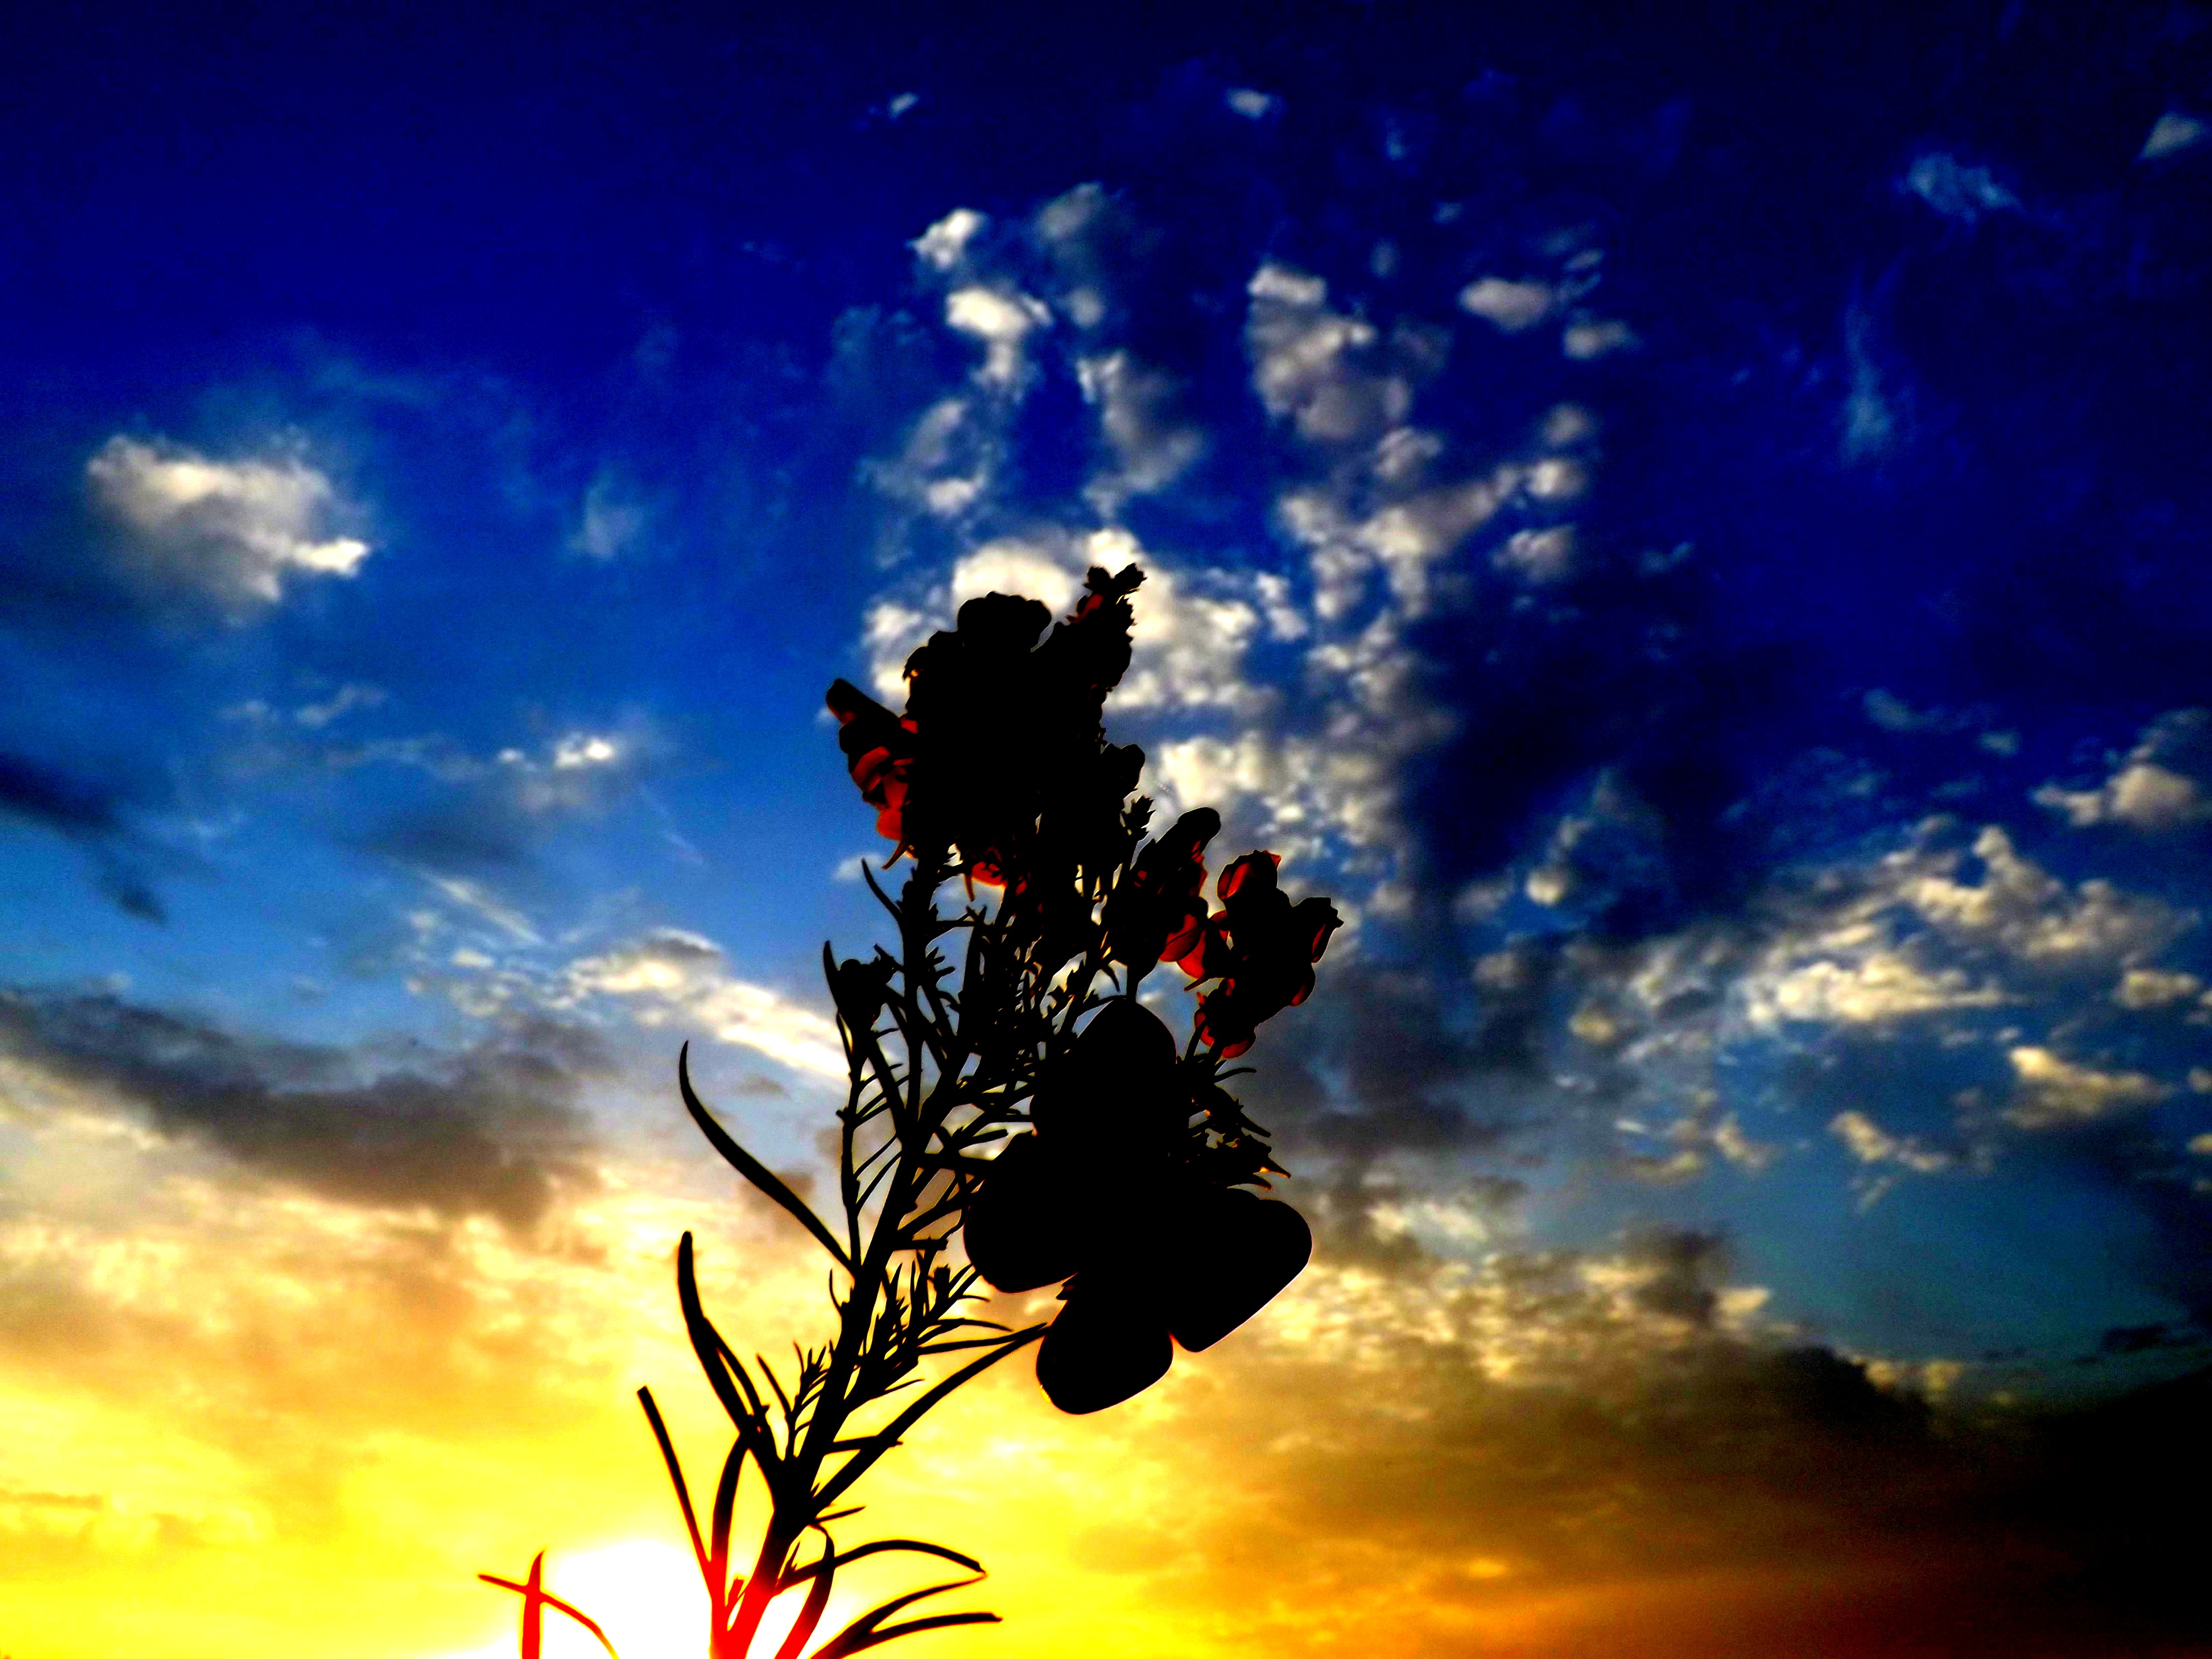
silhouette, cloud, sky, sunlight, flower, atmosphere, evening, red, butterflies, east, computer wallpaper